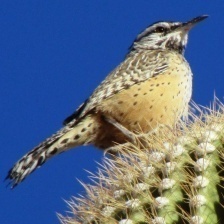
Species: CACTUS WREN
Scientific name: CAMPYLORHYNCHUS BRUNNEICAPILLUS